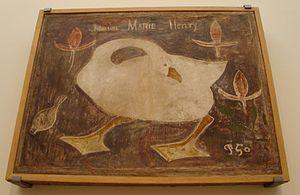
Oie /wa/ est un nom vernaculaire ambigu en français. Les oies forment un groupe d'oiseaux appartenant à la famille des anatidés parmi laquelle on trouve aussi les cygnes et les canards. Le terme « oie » ne désigne pas spécifiquement les espèces du genre Anser, ni même les espèces de la sous-famille des Anserinae. Ainsi on qualifie volontiers les Anserinae, que ce soit les bernaches et les céréopses, d'oies mais aussi les ouettes regroupées au sein des Tadorninae. Ce sont des oiseaux aquatiques assez grands, apparentés aux canards et aux cygnes. On distingue aussi les oies sauvages et les oies domestiques. Les oies cacardent.